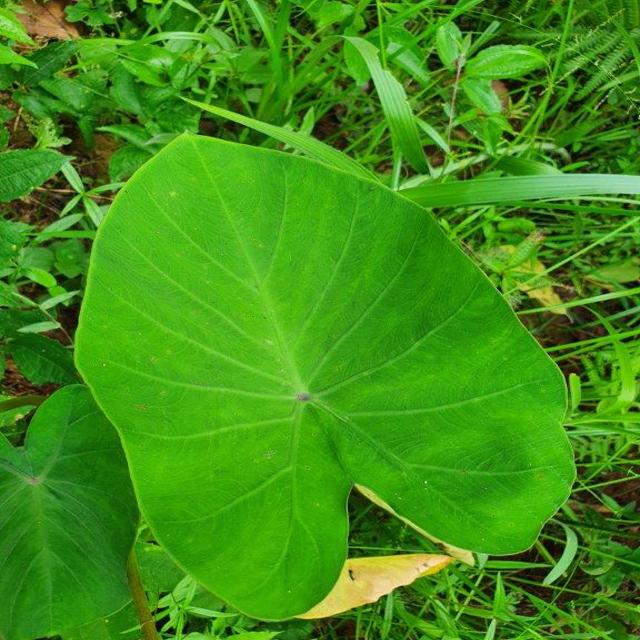
Label: Healthy